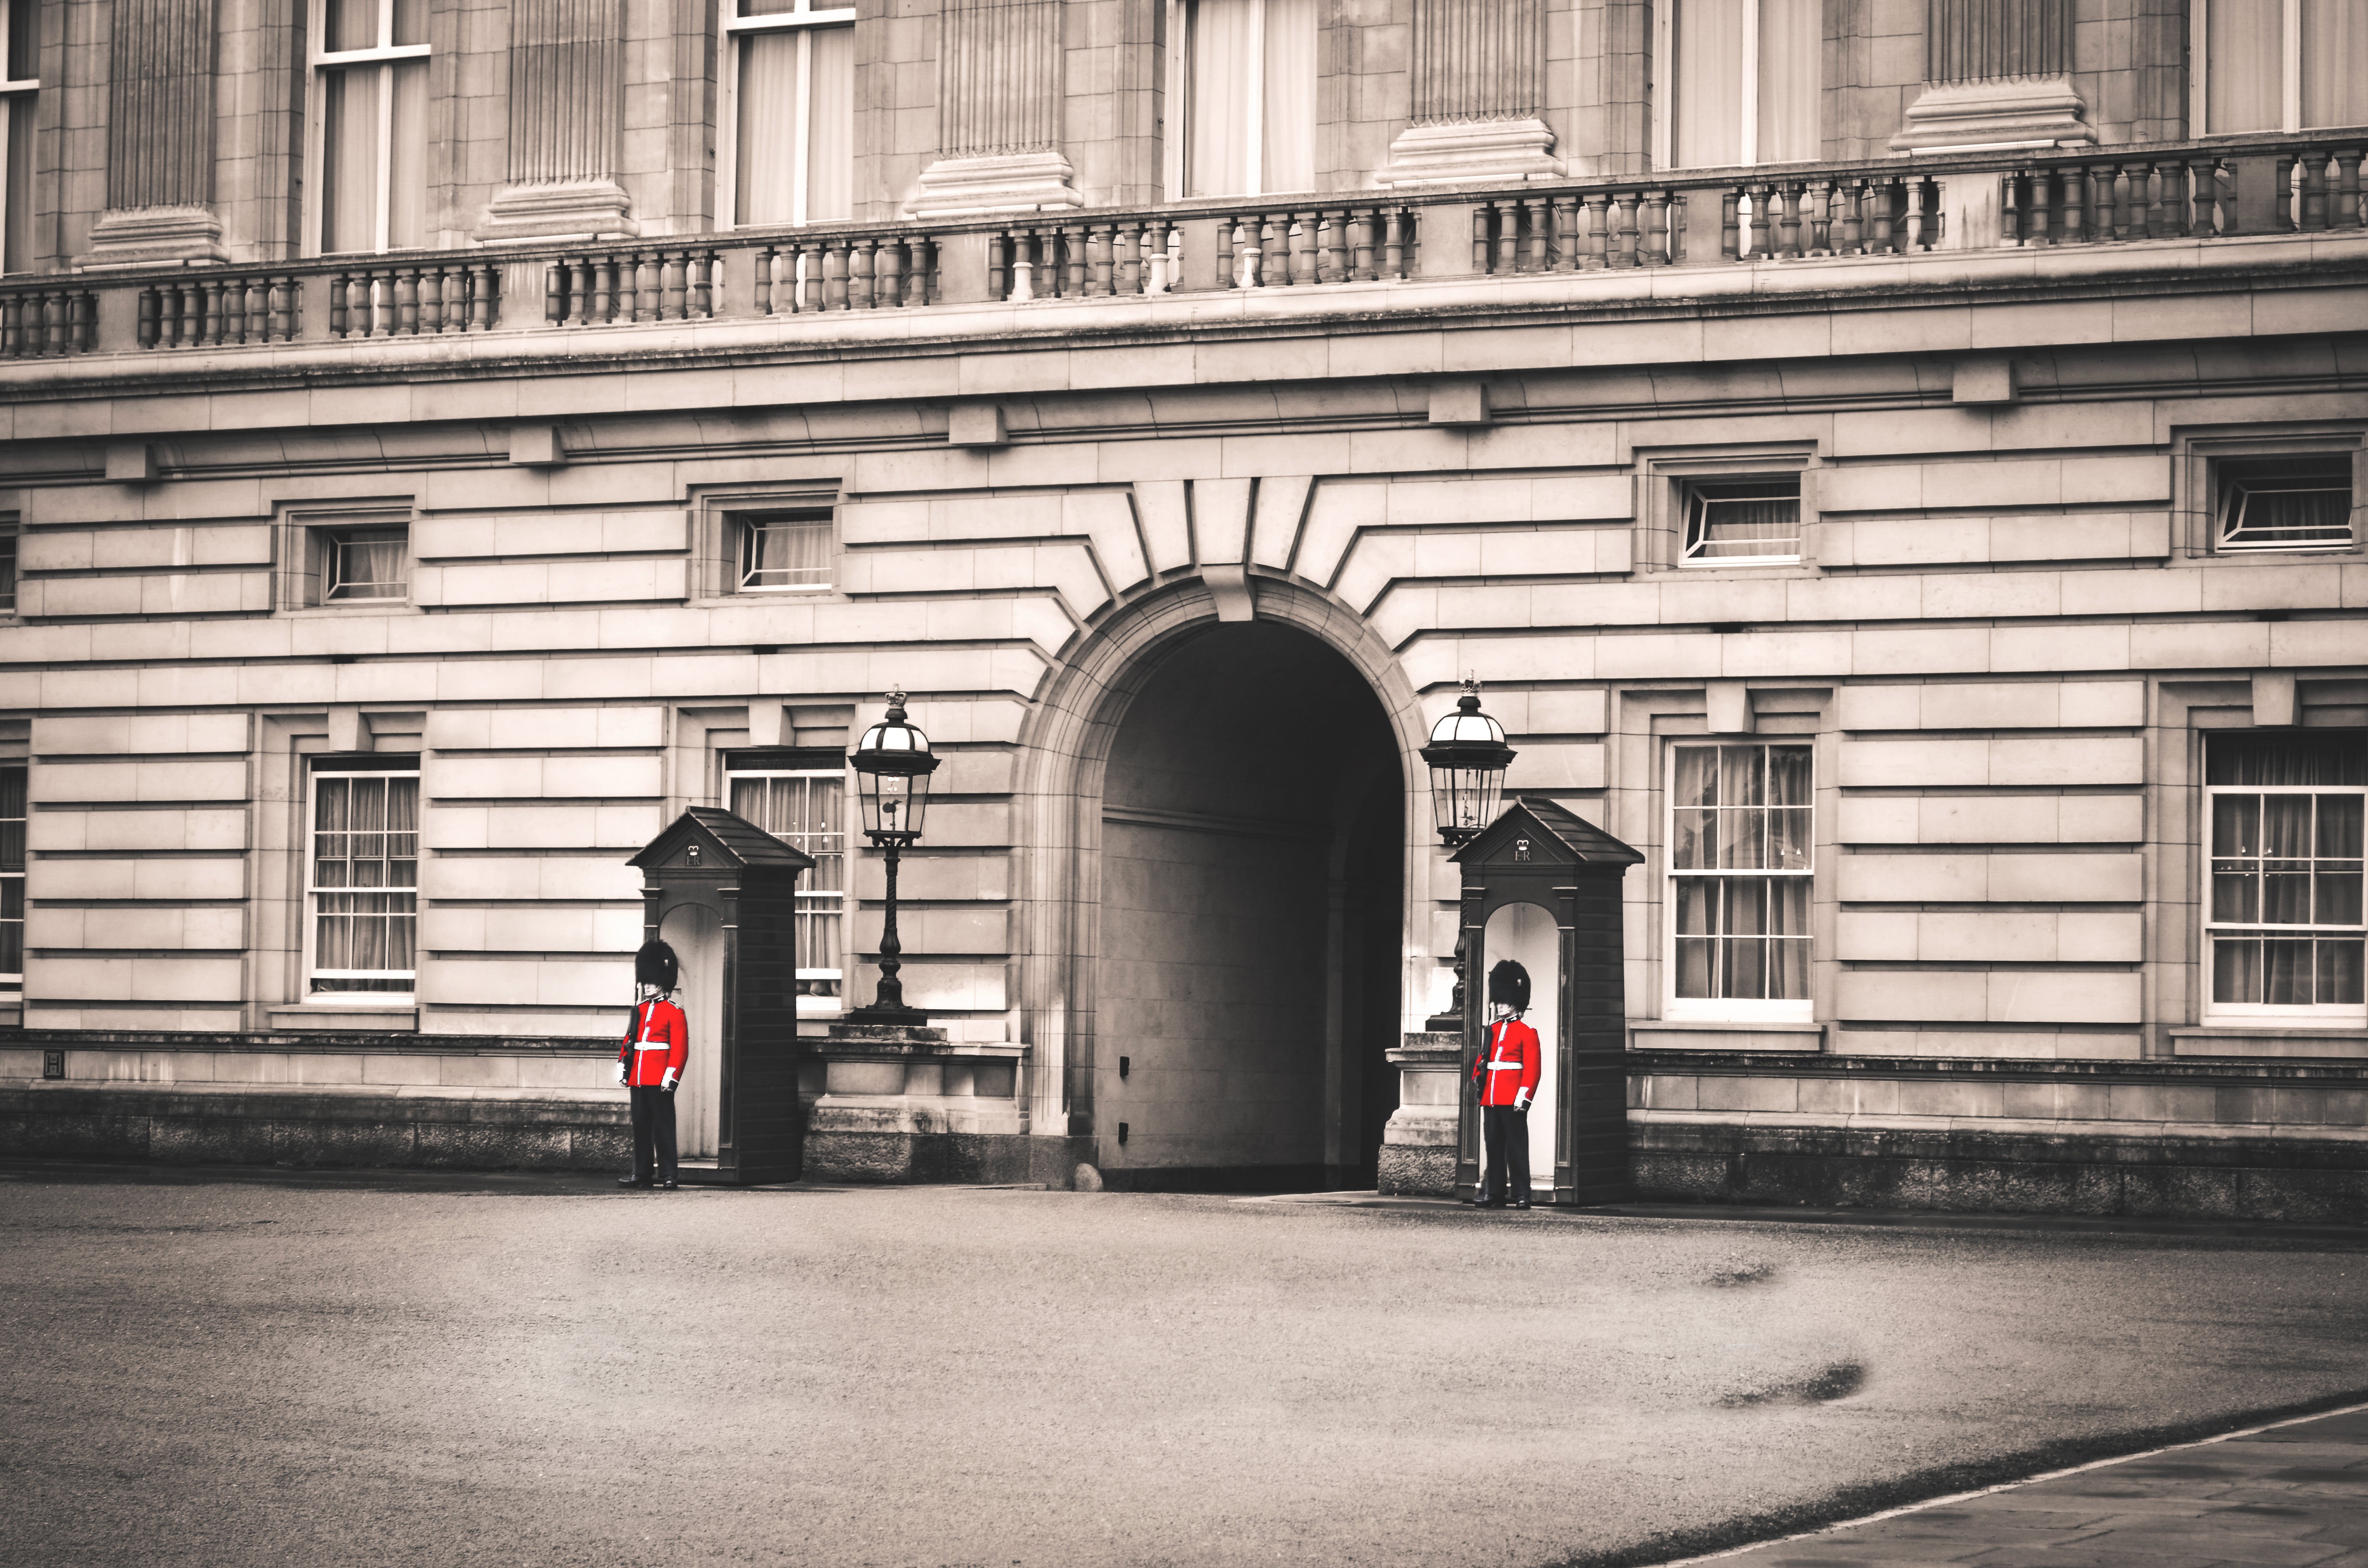
architecture, people, road, street, town, building, city, urban, cityscape, travel, transport, arch, facade, exterior, lamp post, monochrome, tourism, outdoors, daylight, windows, infrastructure, government, soldiers, administration, shape, urban area